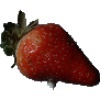
Label: Strawberry 1